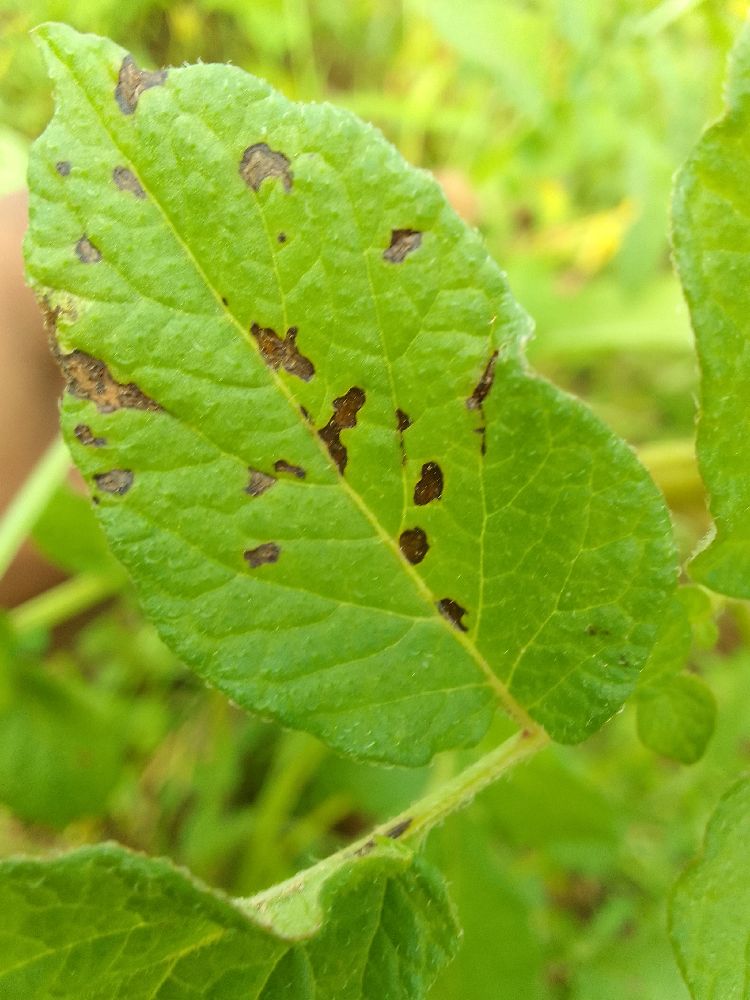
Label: Early blight